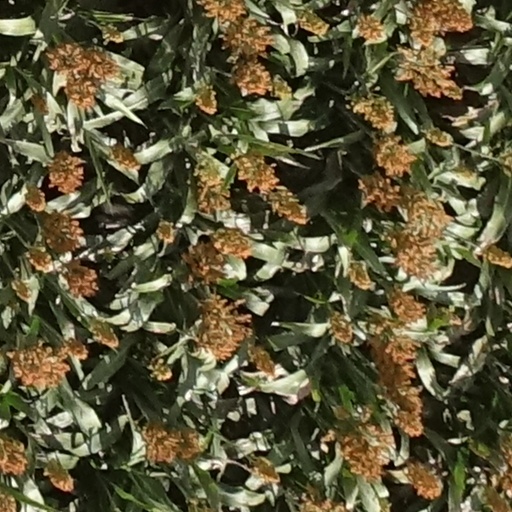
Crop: sorghum